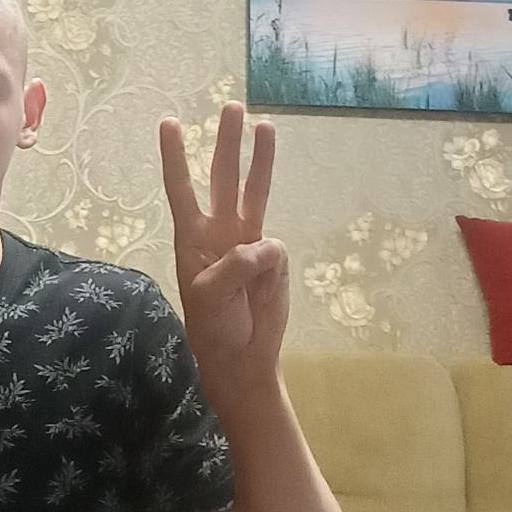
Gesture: three